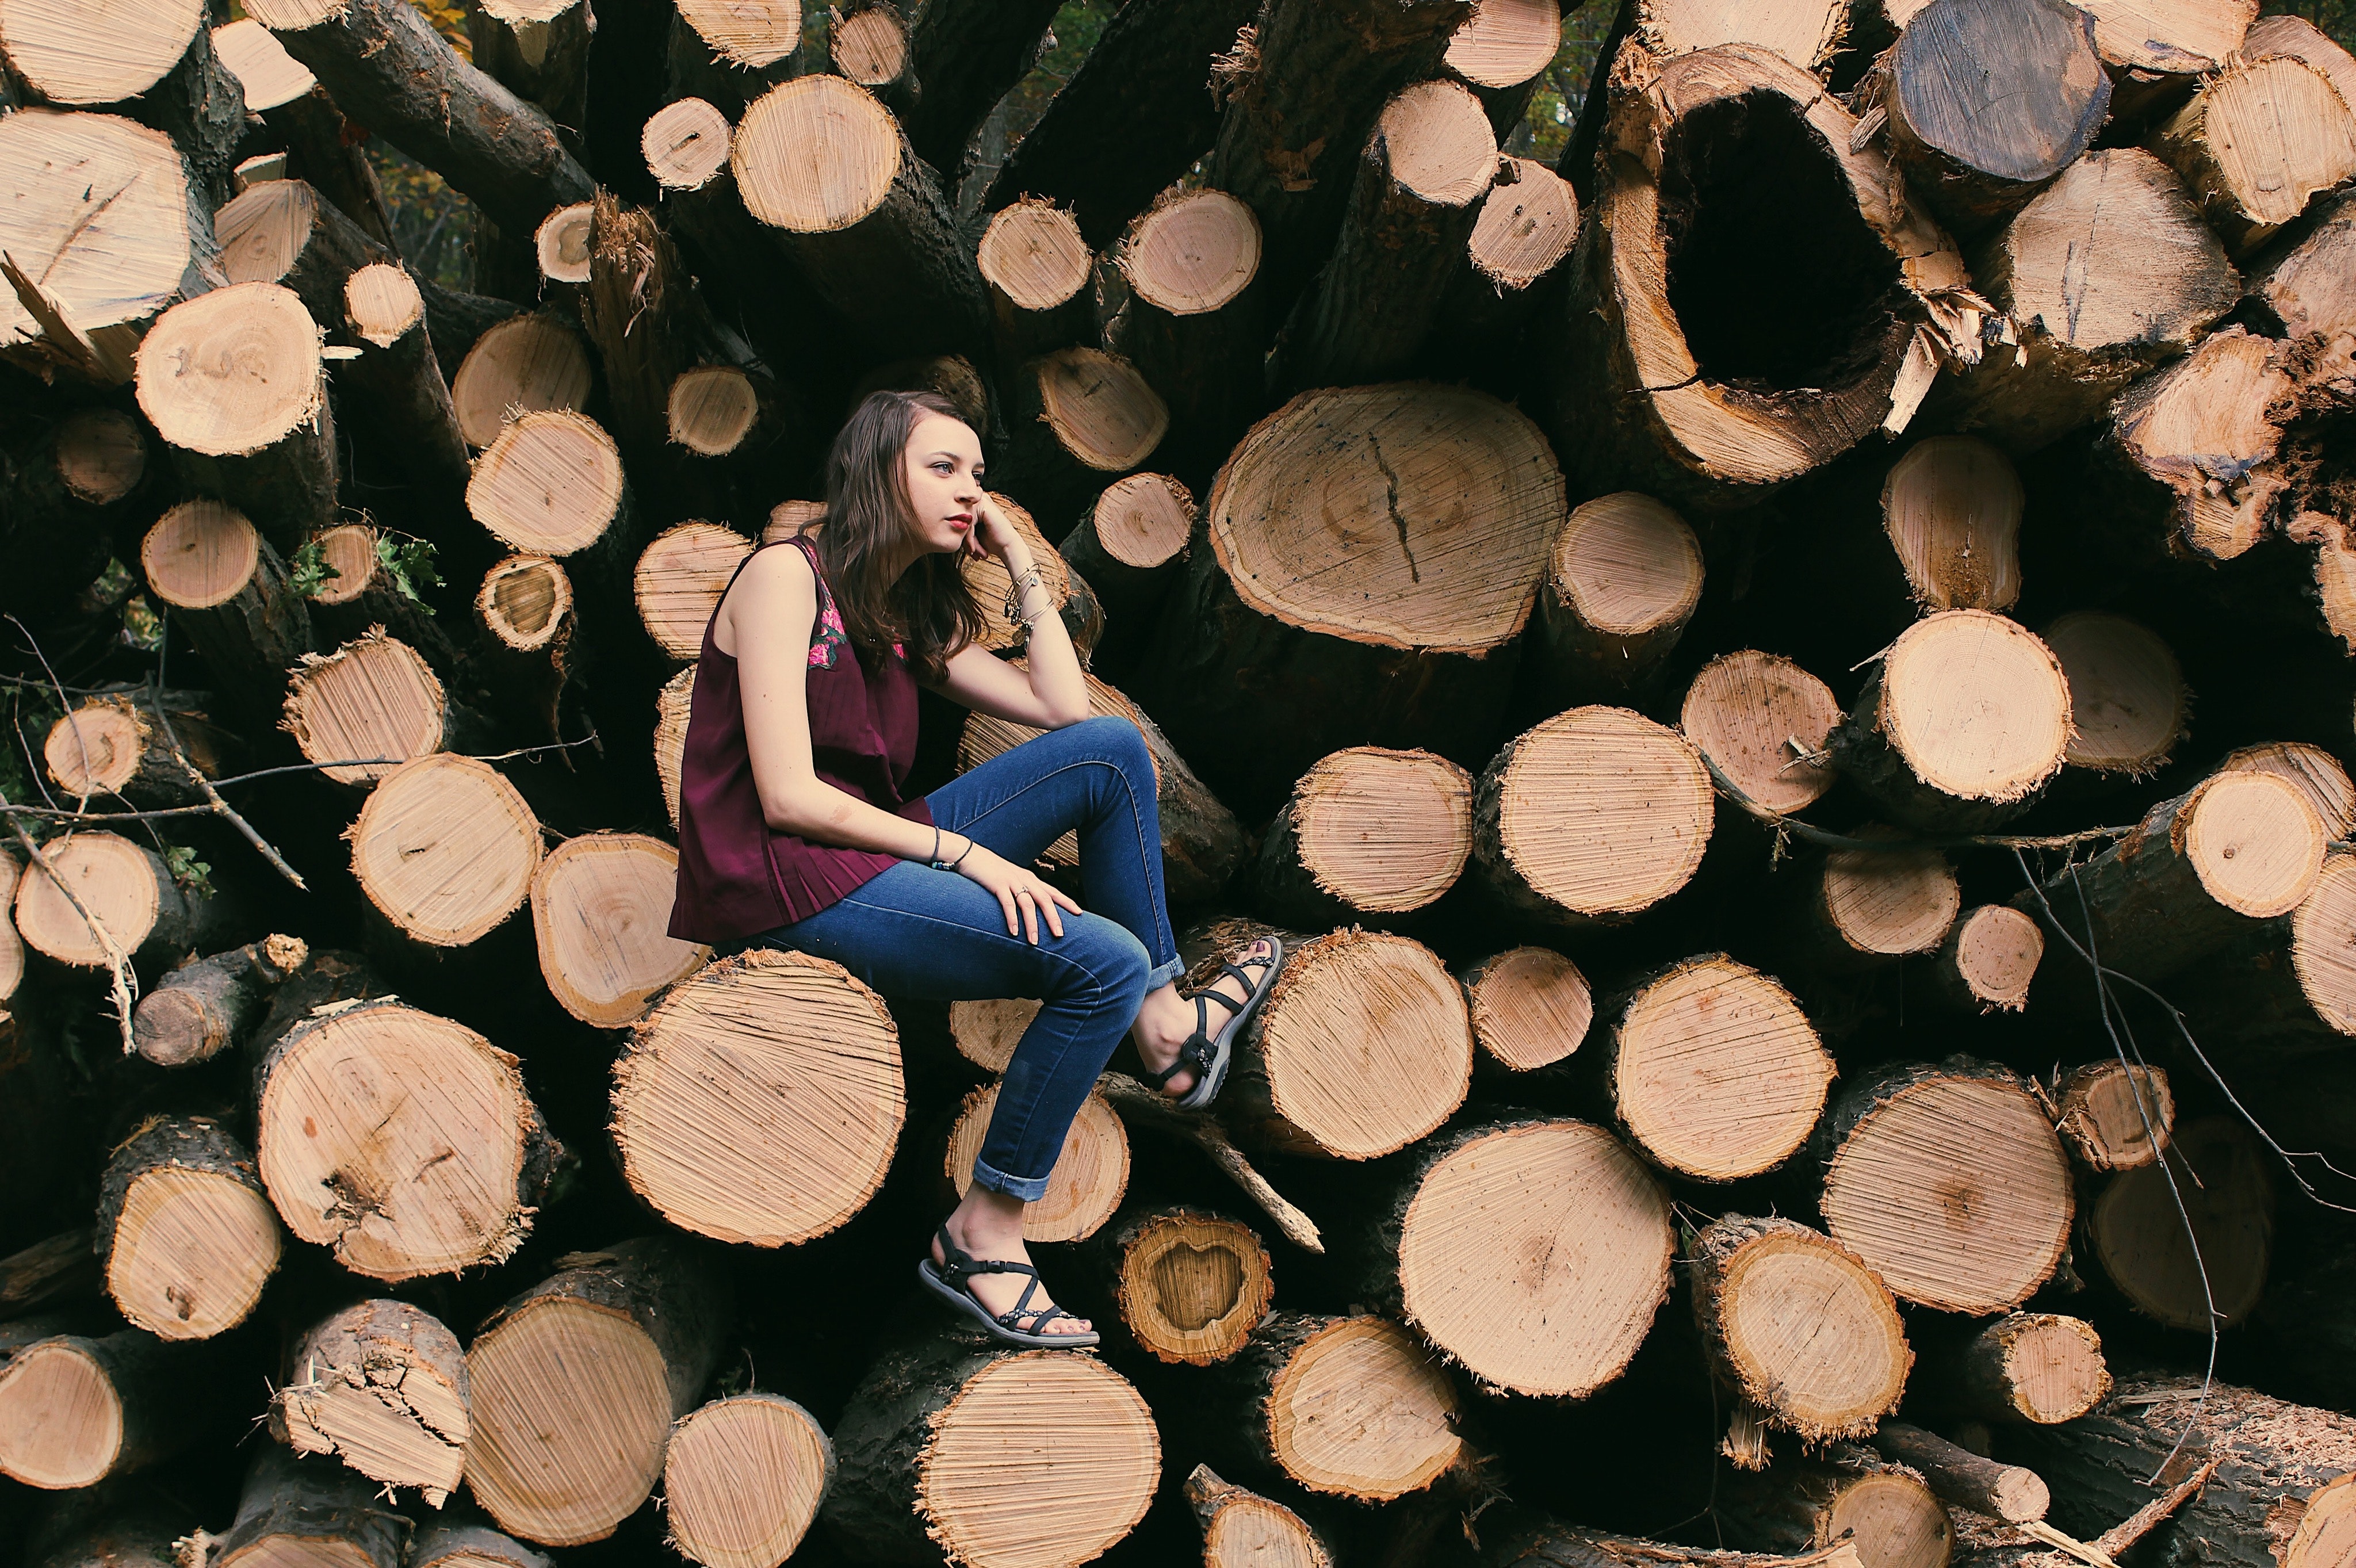
wood, tree, trunk, logging, woody plant, lumber, spring, leaf, photography, plant, tree stump, forest, branch, plant stem, circle, pattern, vacation, autumn